Sherpur Sadar Upazila

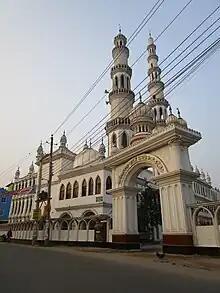
Mysaheba Jame Masque, Sherpur

There are 11 colleges in the upazila: Sherpur Government College., Sherpur Government Mohila College, Beer Muktijodda Atiur Rahman Model College, Dr. Sekander Ali College, Jamsad Ali Memorial College, Kamarar Char College, Model Girls College, Sherpur, Nizam Uddin Ahmed Model College, Sanuwer Hosen Model College, Shahid Abdur Rashid Commerce College and Sherpur Biggan College. Other schools include Ideal Preparatory and High School (1991), Govt victoria academy, Govt girls high school, and Nobarun public school.